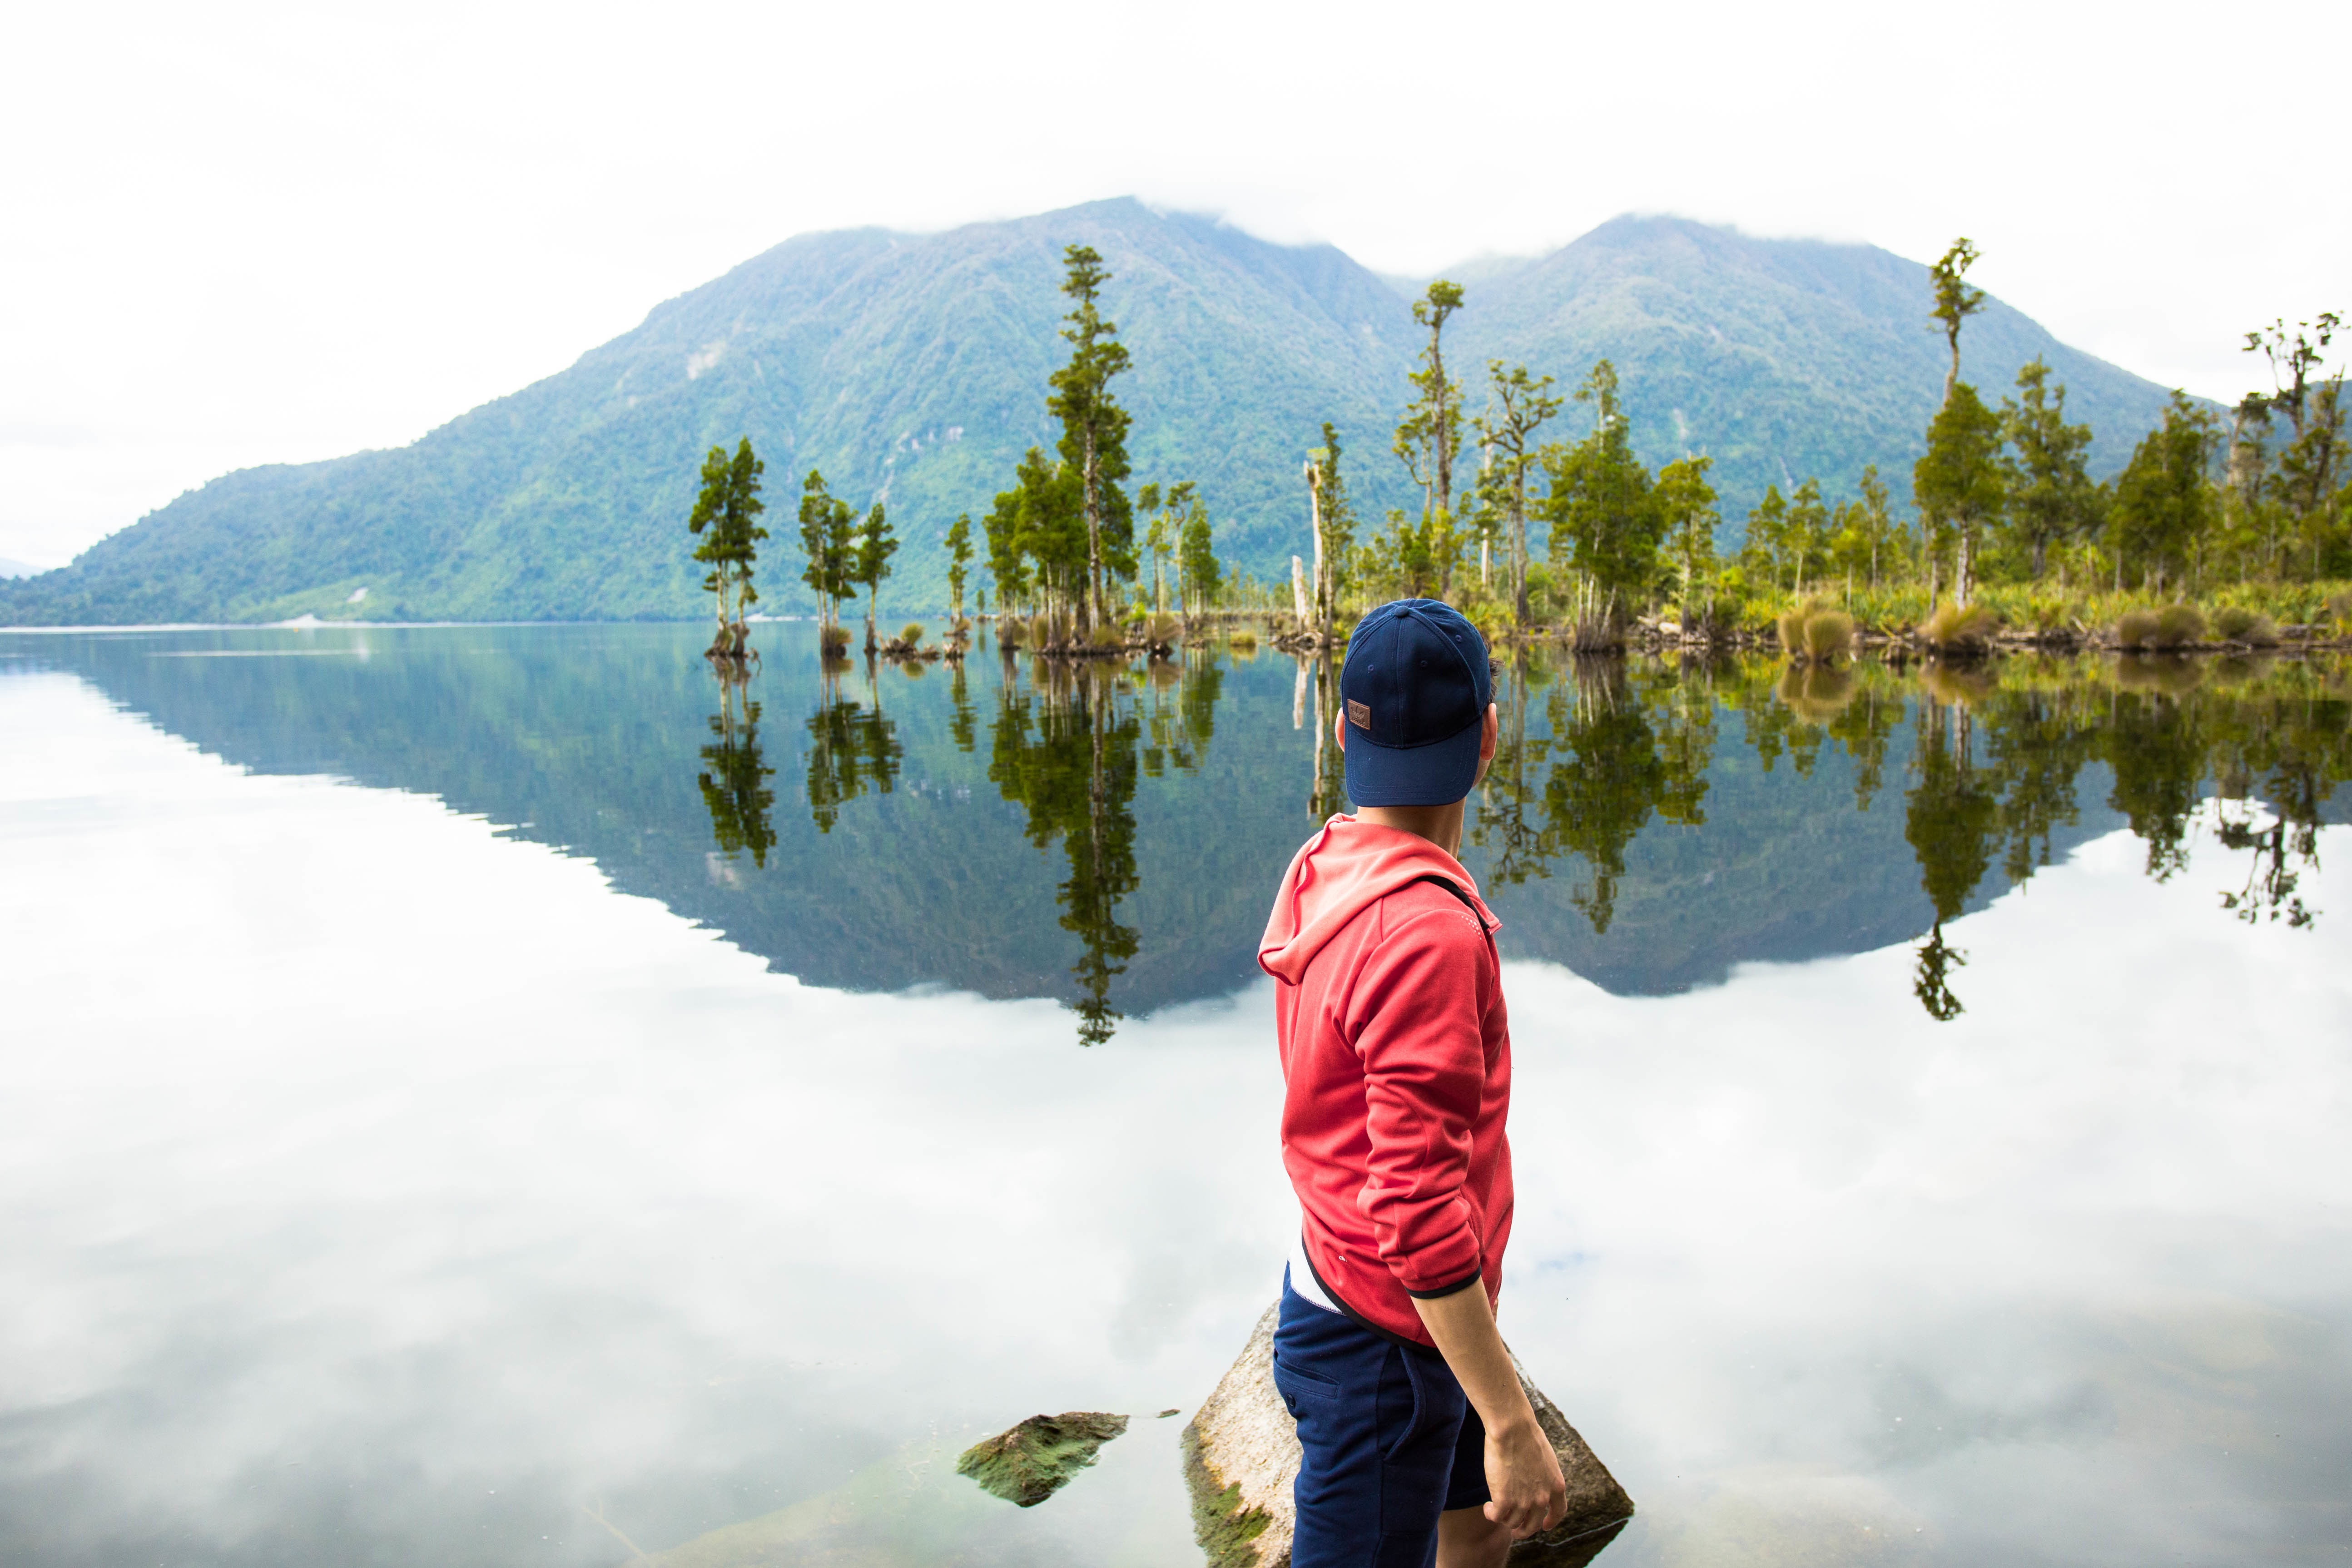
walking, mountain, lake, adventure, mountain range, extreme sport